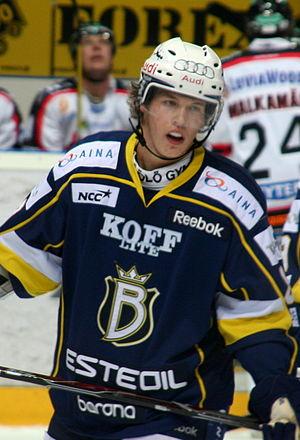
Jere Sallinen est un joueur professionnel finlandais de hockey sur glace. Il évolue au poste d'attaquant. Il est le frère de Tomi Sallinen.